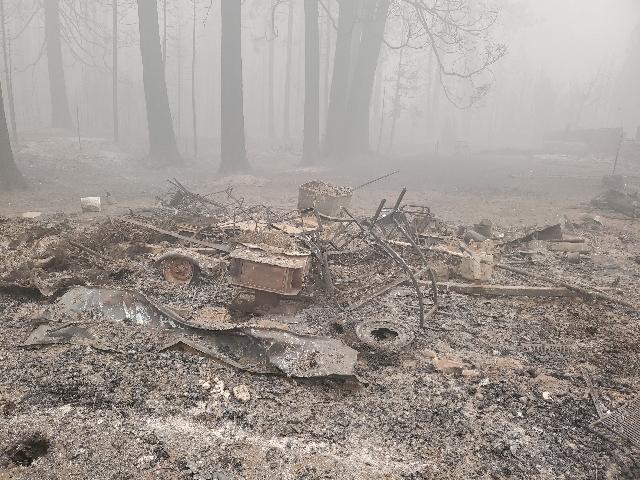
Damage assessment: destroyed